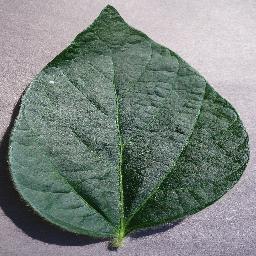
Label: Soybean___healthy